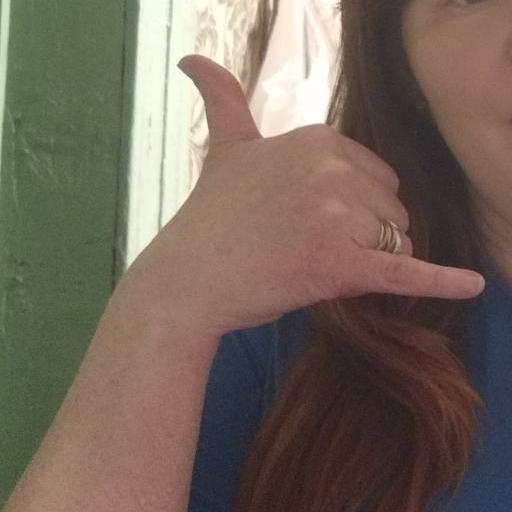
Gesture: call